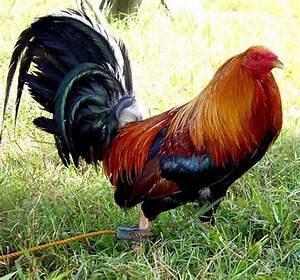
chicken